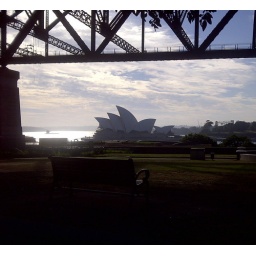
opera house from under the bridge